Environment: real
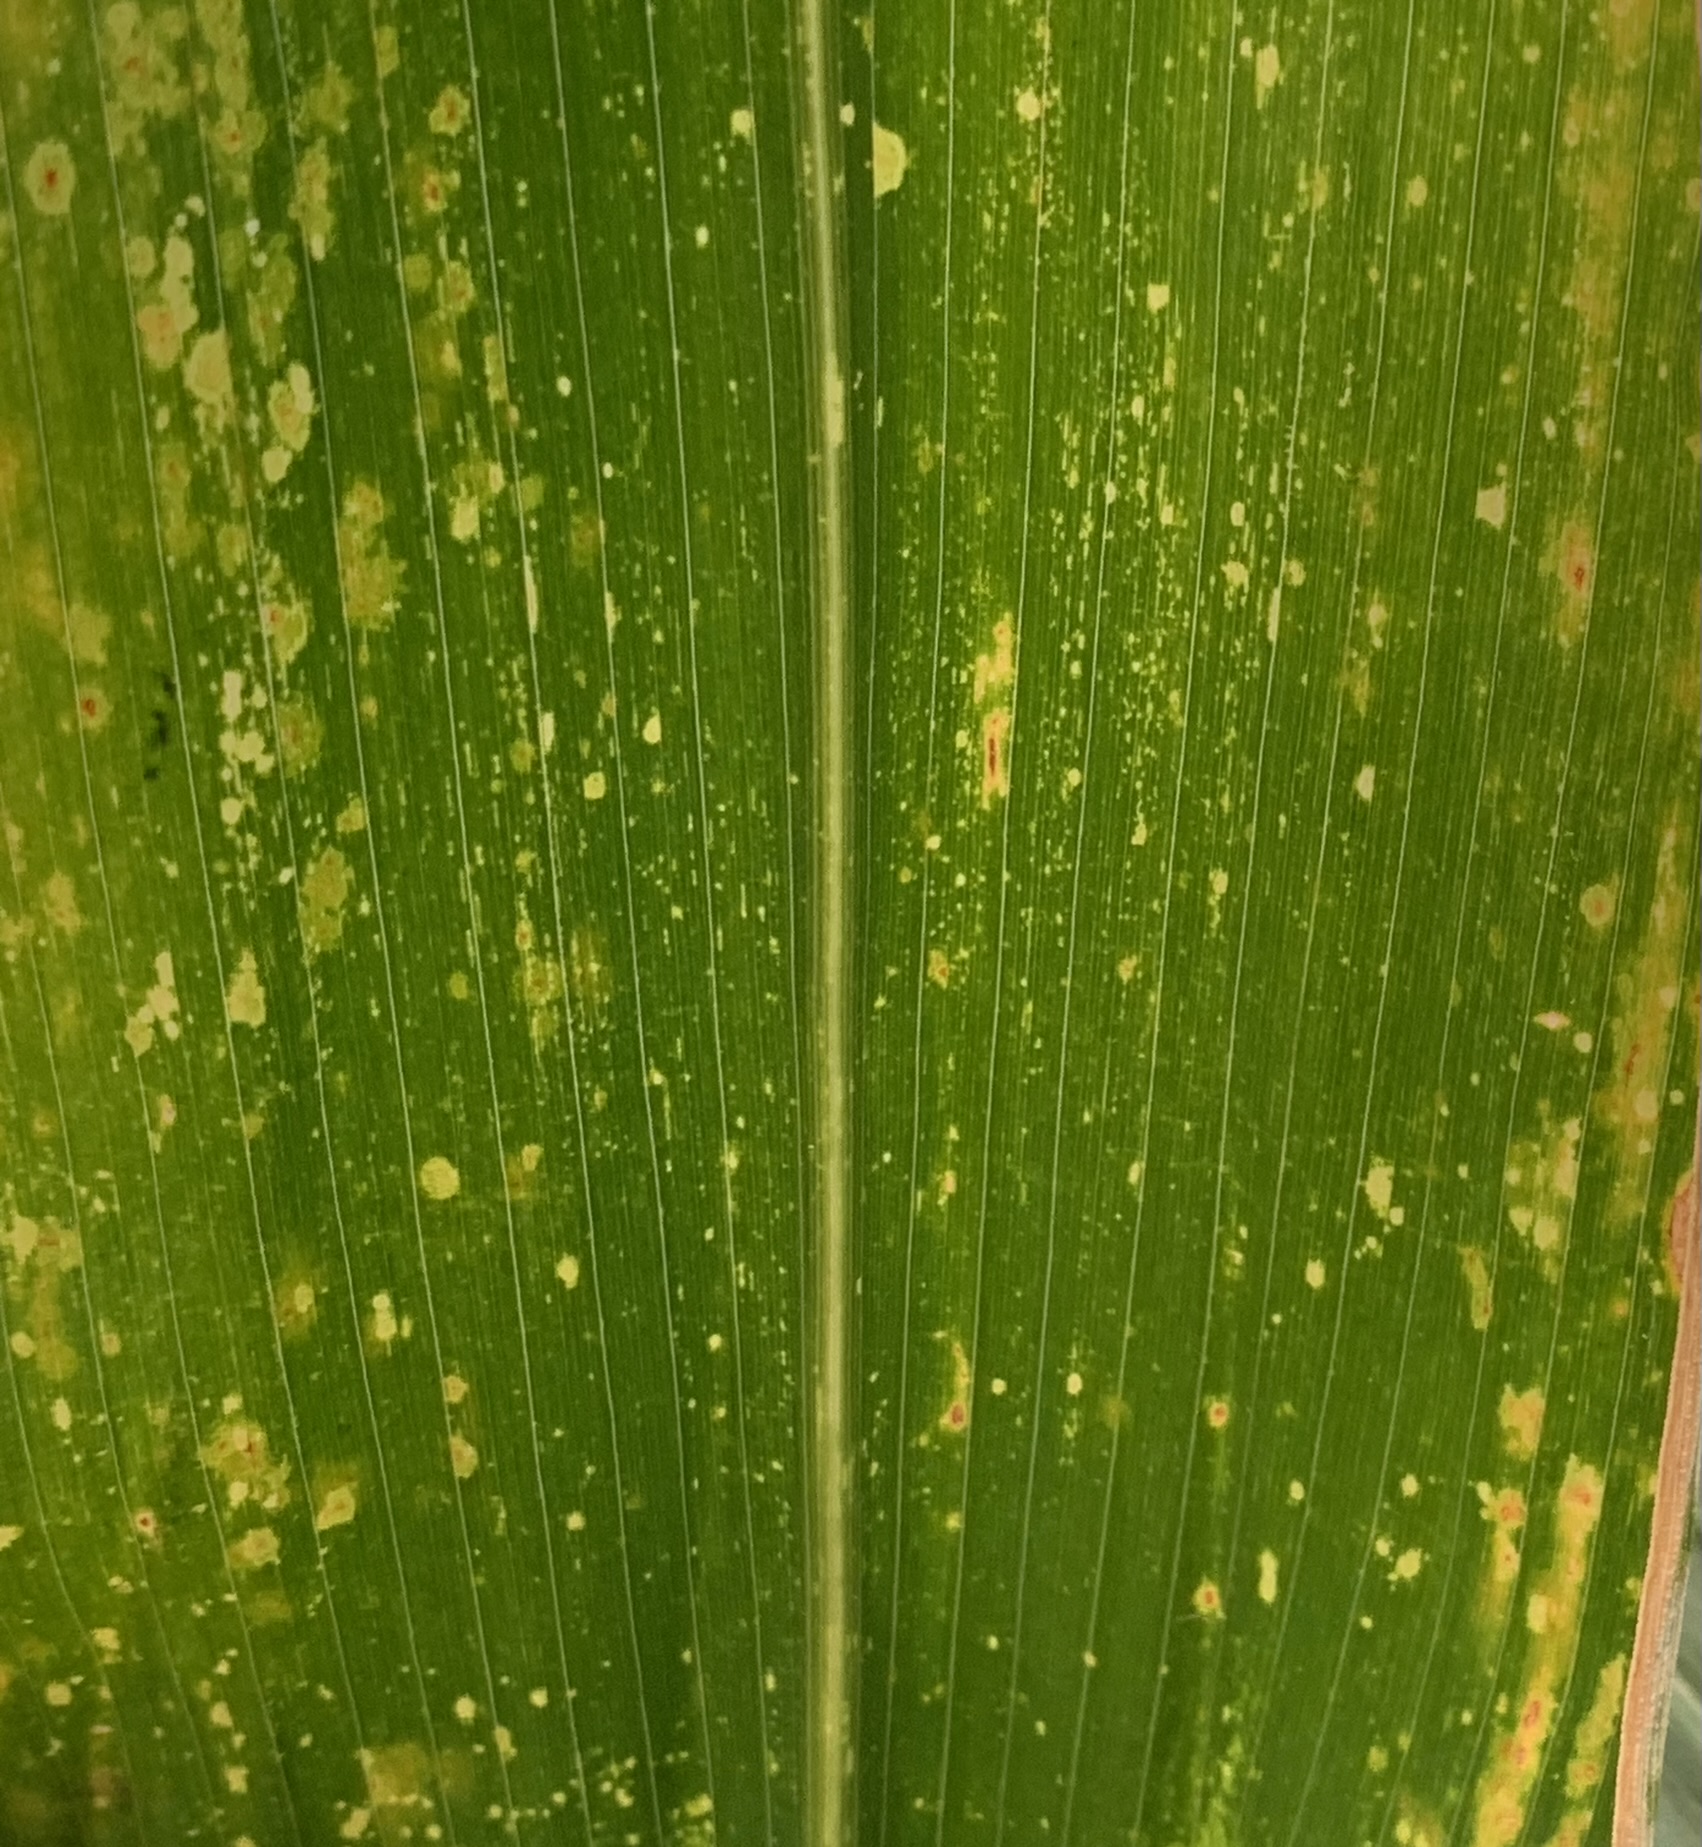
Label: lethal_necrosis